Range anxiety

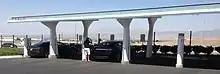
View of Tesla supercharger rapid charging station in Tejon Ranch, California.

The Better Place network was the first modern commercial deployment of the battery switching model. The Renault Fluence Z.E. was the first electric car with a switchable battery available for the Better Place network in operation in Israel and Denmark. Better Place launched its first battery-swapping station in Israel, in Kiryat Ekron, near Rehovot in March 2011. The battery exchange process took five minutes. , there were 17 battery switch stations fully operational in Denmark enabling customers to drive anywhere across the country in an electric car.